East Capitol Street Car Barn

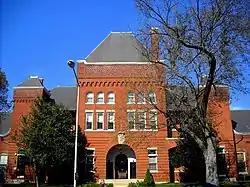

The East Capitol Car Barn, also known as The Car Barn Condominiums, is an historic building, located on East Capitol Street in the Hill East neighborhood of Washington, D.C.